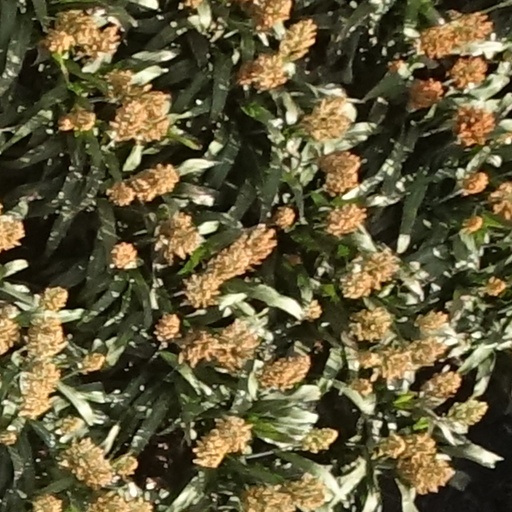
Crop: sorghum